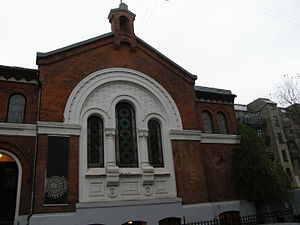
LiteraturHaus
LiteraturHaus
Literaturhaus / tildligere Bethania Kirke, Møllegade, Nørrbro, København, Danmark
LiteraturHaus er et litterært mødested for etablerede og spirende forfattere, kunstnere og litterært interesserede, beliggende i Møllegade 7 på Nørrebro i København. Bygningen er en tidligere metodistkirke, Bethania Kirke, opført i 1892, og huset åbnede i april 2005 som det første af sin art i Danmark.